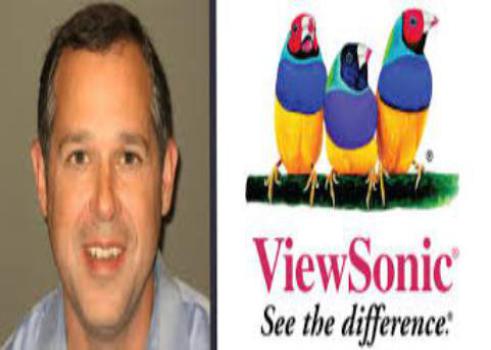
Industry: Electronic